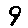
Label: 9